BioBIKE

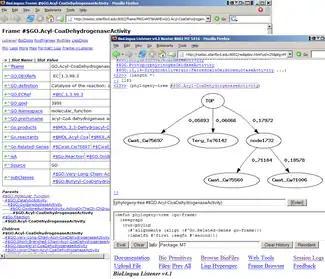
Composite of Early BioBIKE Lisp-Listener Style Interaction depicting knowledge base frames, graphical I/O, and through-the-web Lisp programmability.

There used to be a number of BioBIKE verticals in different biological domains, including viral pathogens, cyanobacteria and other bacteria, Arabidopsis thaliana, and several others described in the references.